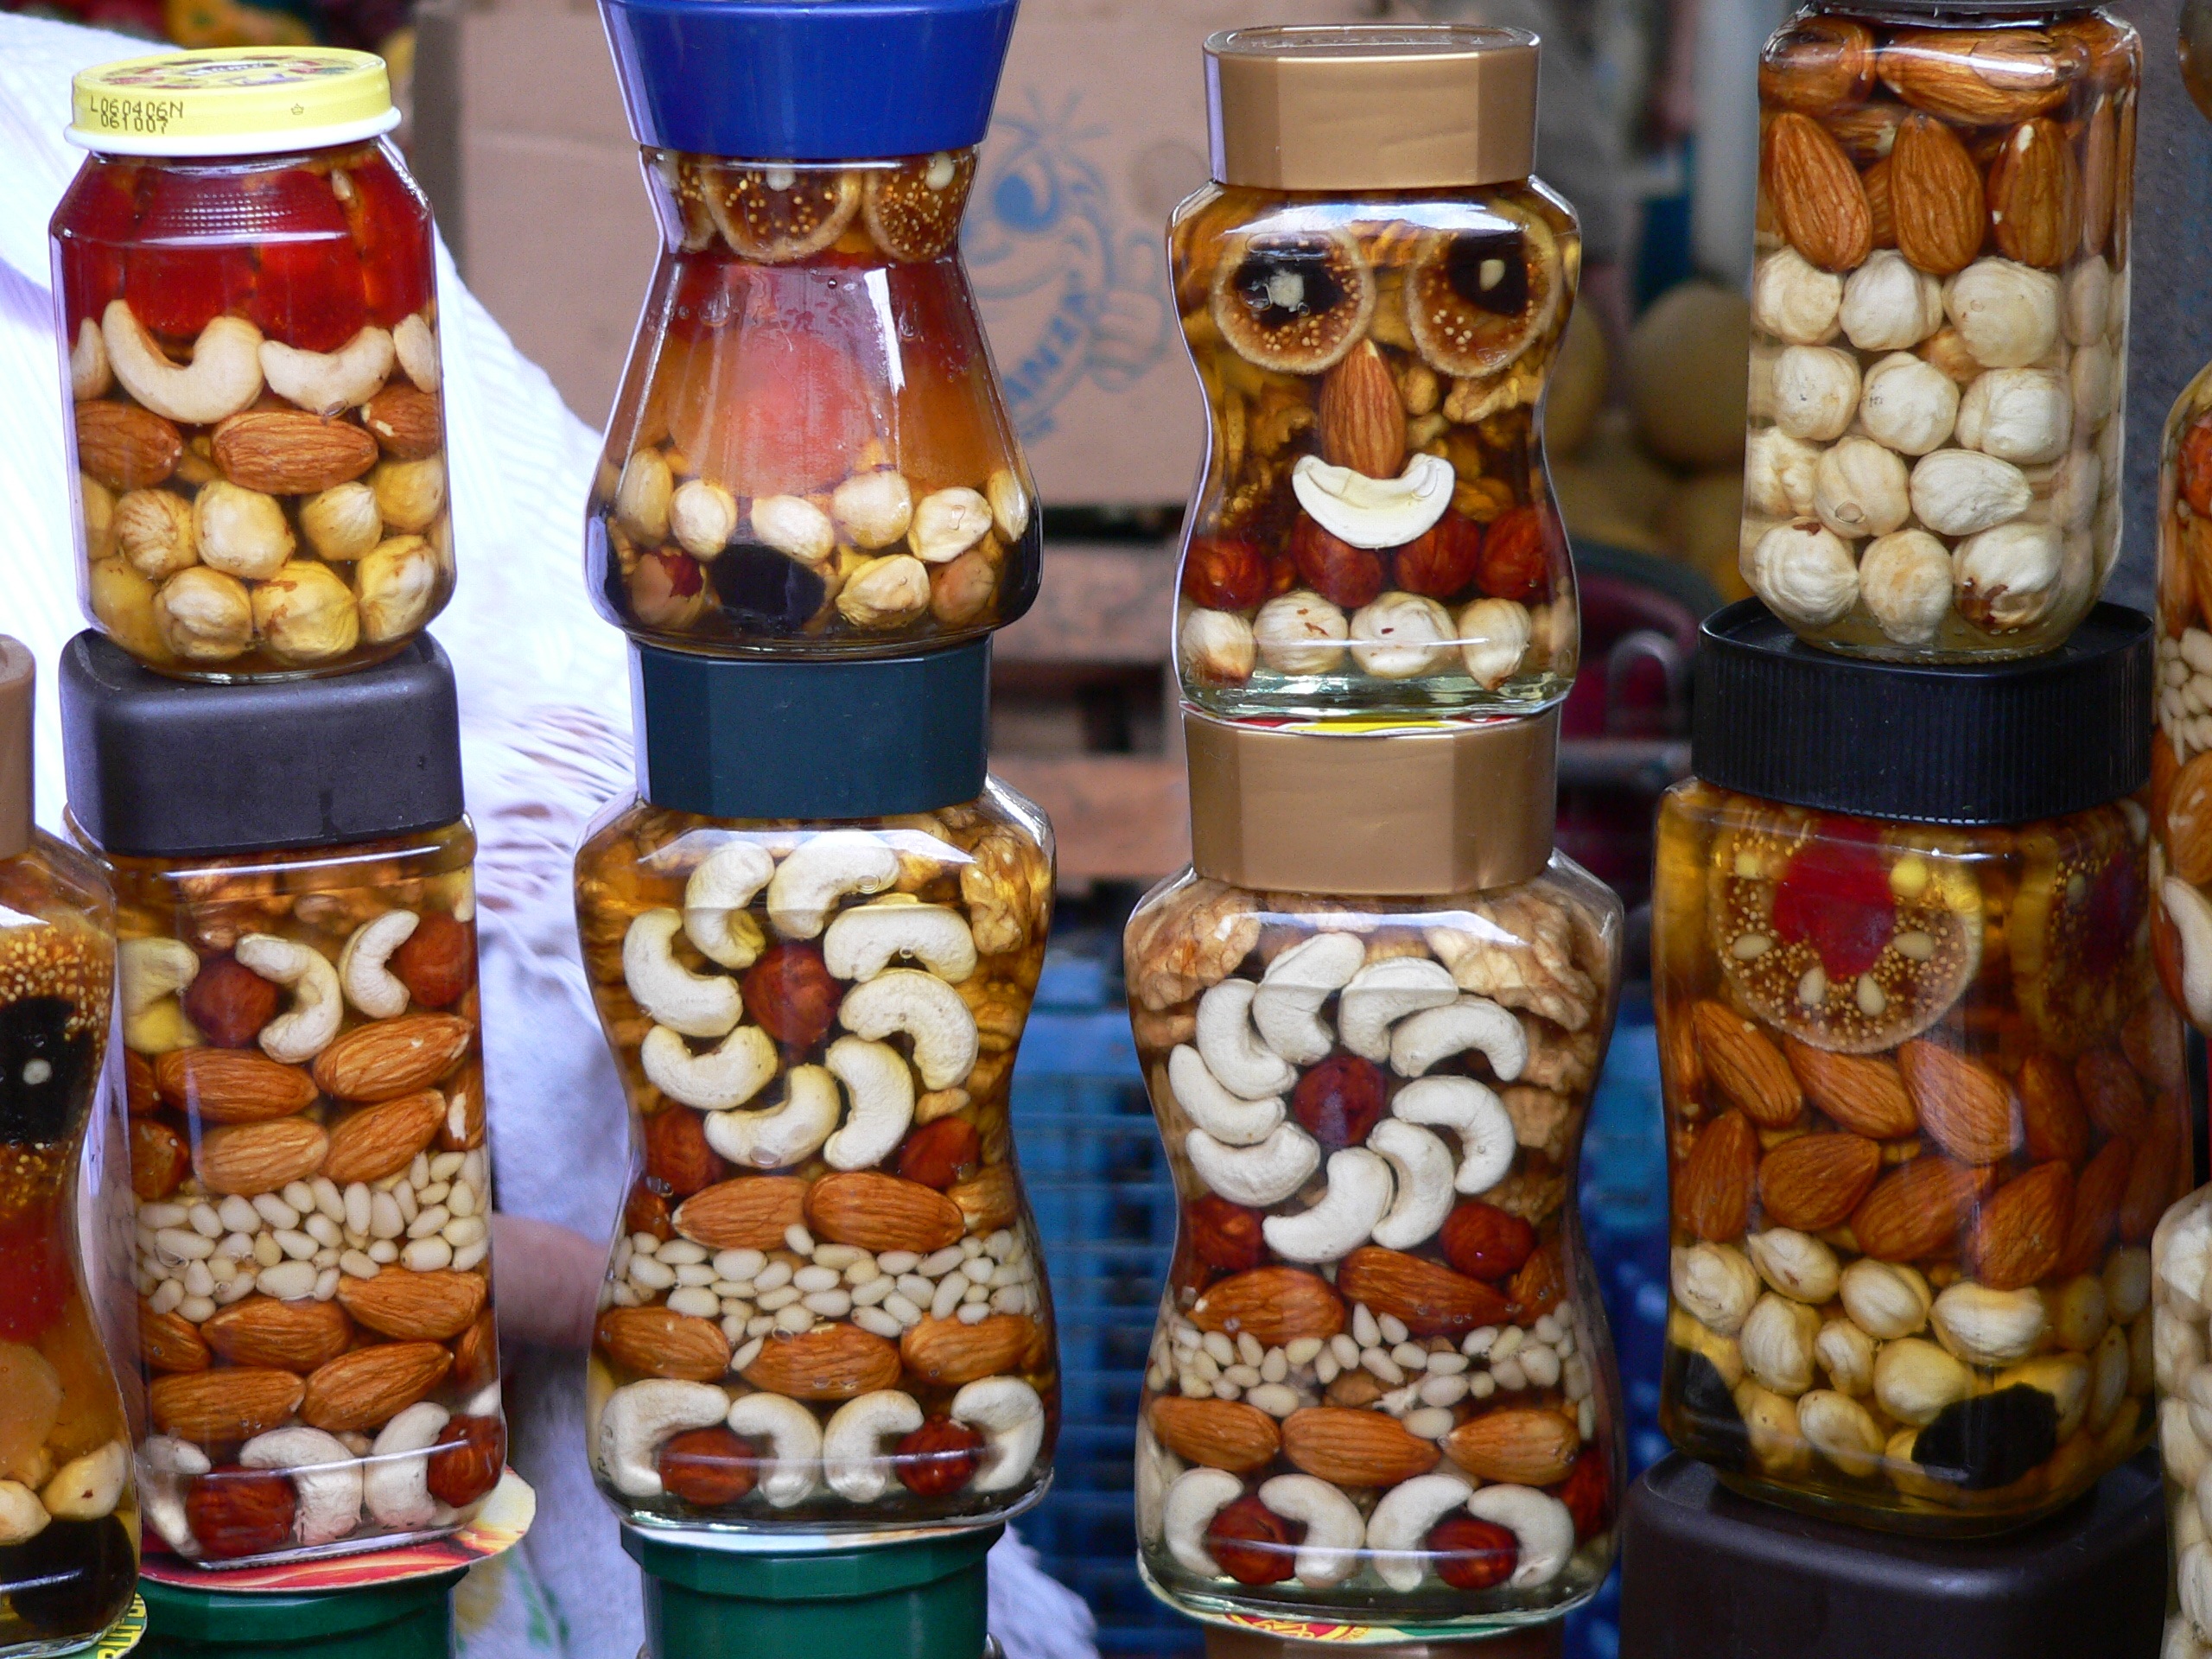
glass, dish, meal, food, breakfast, dessert, cuisine, nuts, face, colors, canning, snack food